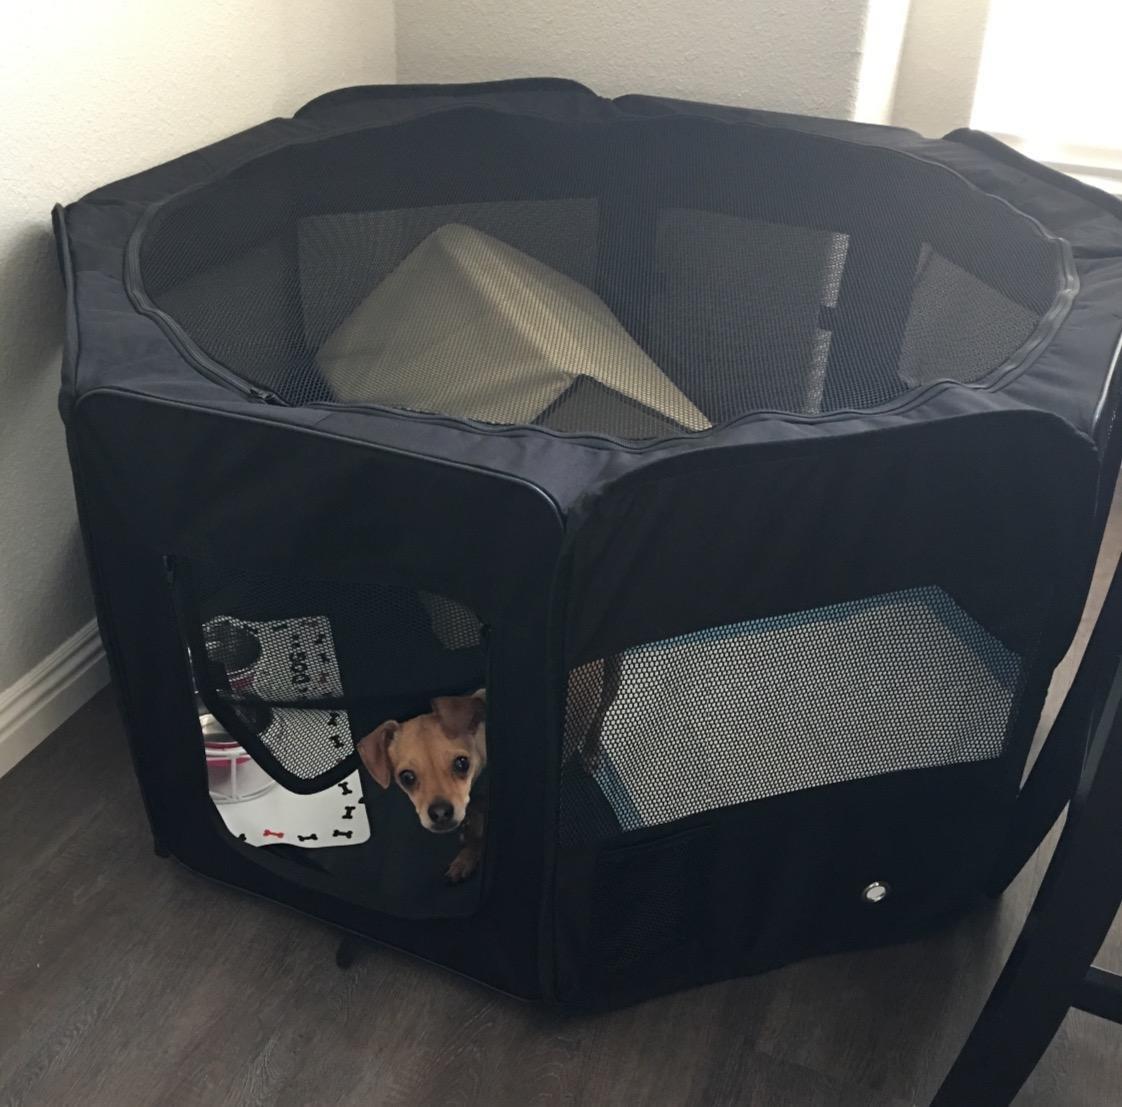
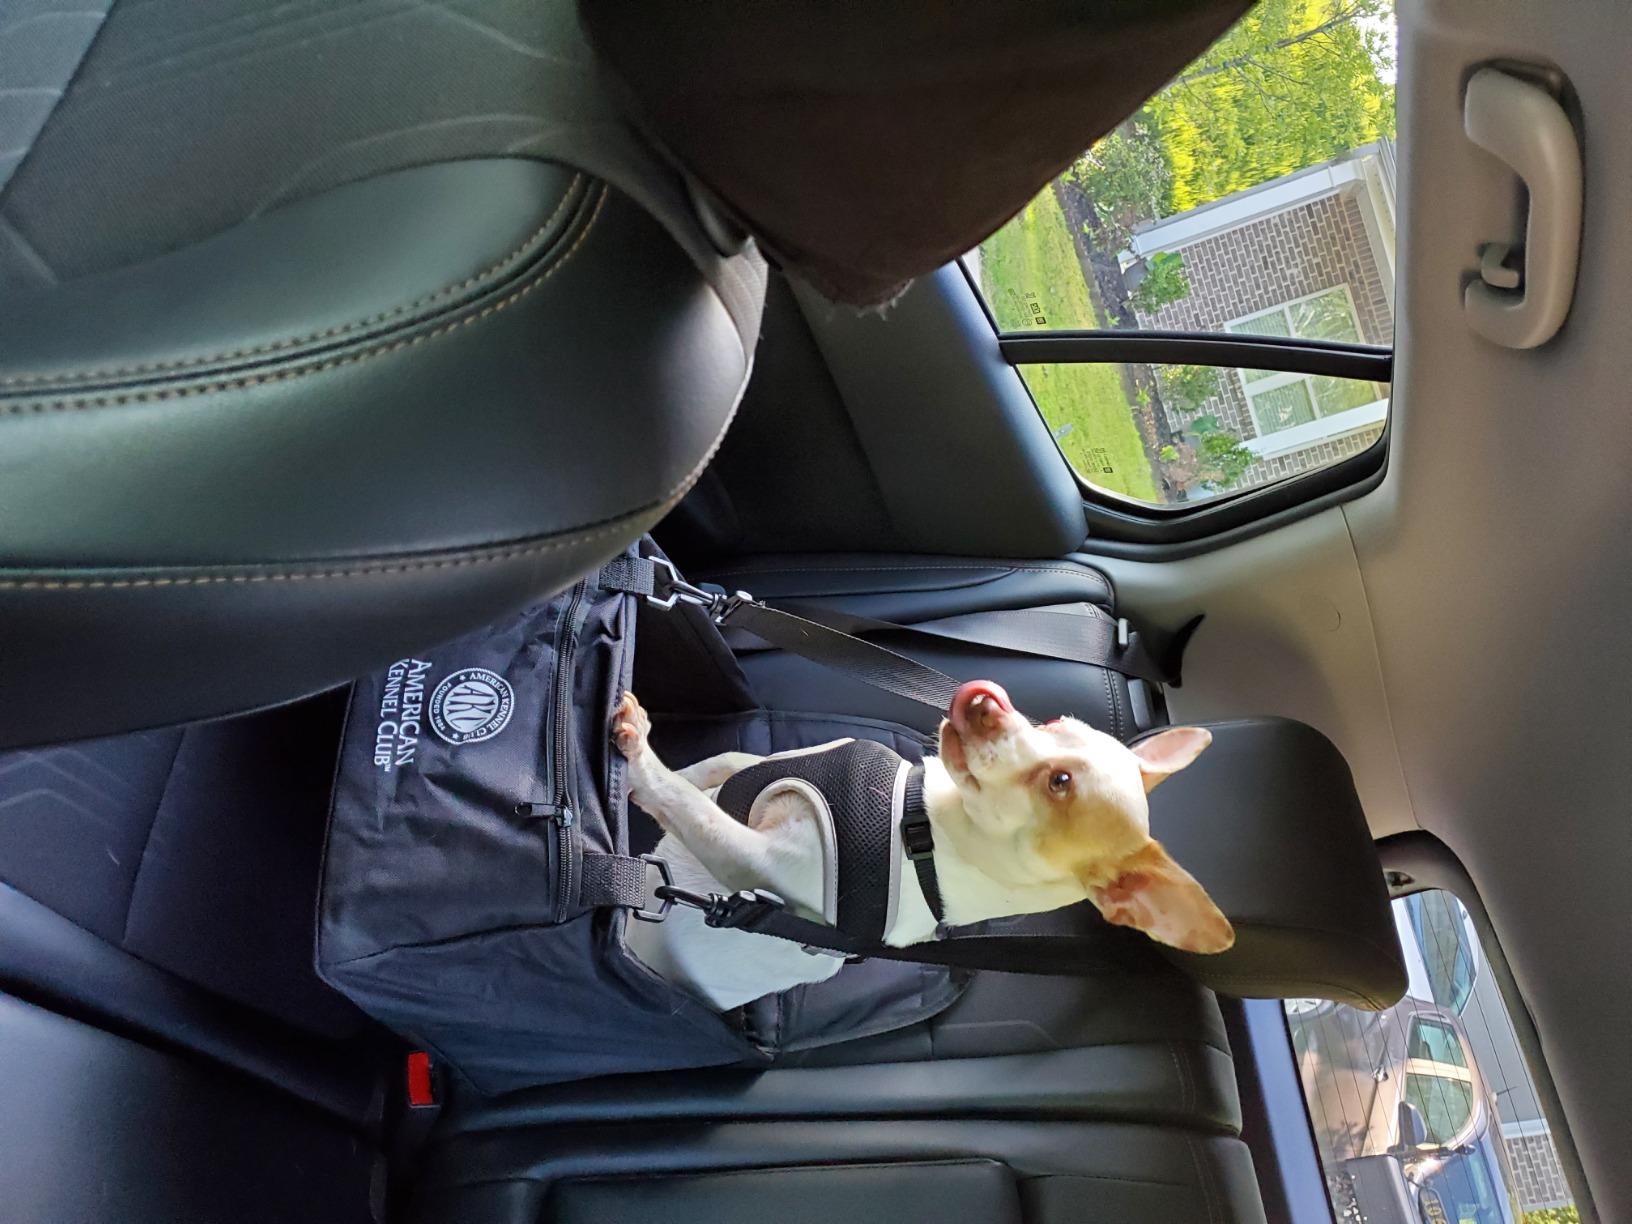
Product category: items_kennel
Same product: no